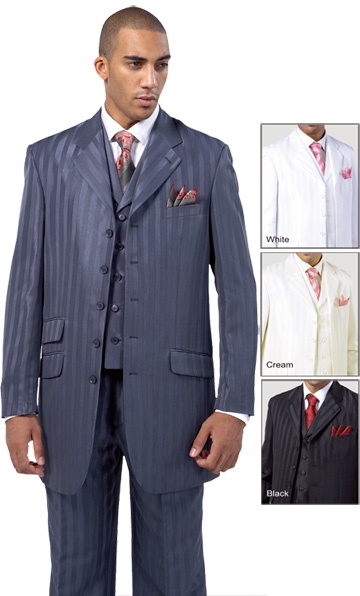
Milano Moda 28101-B Mens Suit
The 28101-B is a sophisticated three-piece suit designed for the modern gentleman. This suit effortlessly combines elegance and comfort, making it perfect for formal occasions such as weddings, proms, and black-tie events. Its stylish striped pattern adds a touch of personality while maintaining a classic look. Crafted with high-quality materials, the suit features a well-fitted jacket that is both structured and flattering. The fabric is breathable, allowing for maximum comfort throughout the day. The suit is available in three timeless colors: white, cream, and black. Each color option provides versatility to match various event themes and personal styles. The 28101-B suit also includes a matching vest and trousers, providing a complete, polished look. The vest features adjustable straps for a customizable fit, while the trousers are tailored for a sleek silhouette. With two front pockets in the jacket, you can easily store small essentials, enhancing the practicality of this stylish ensemble. Whether you are dancing at a wedding or networking at a formal event, the 28101-B suit ensures you will look your best. Make a lasting impression with this classic yet contemporary suit that speaks volumes about your style and sophistication.
Brand: Mens Suit World
Category: Apparel & Accessories > Clothing > Suits